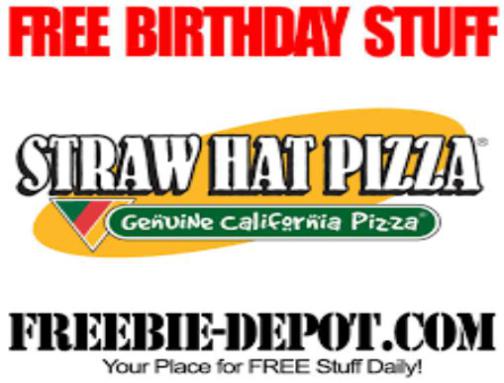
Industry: Food